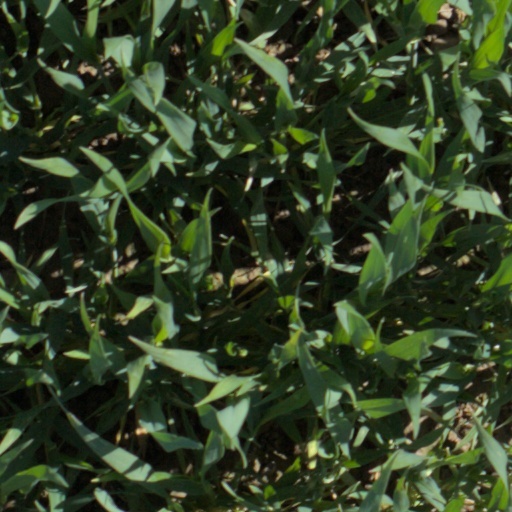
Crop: wheat